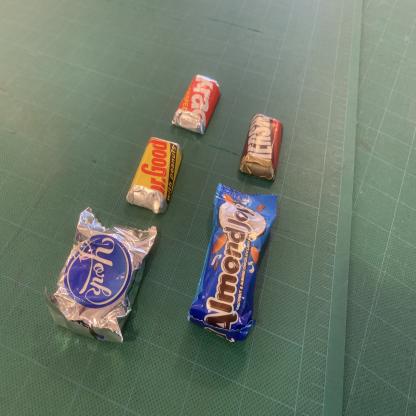
Label: plastics